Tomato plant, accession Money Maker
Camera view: tilt-top (135 deg); turntable rotation: 240 degrees
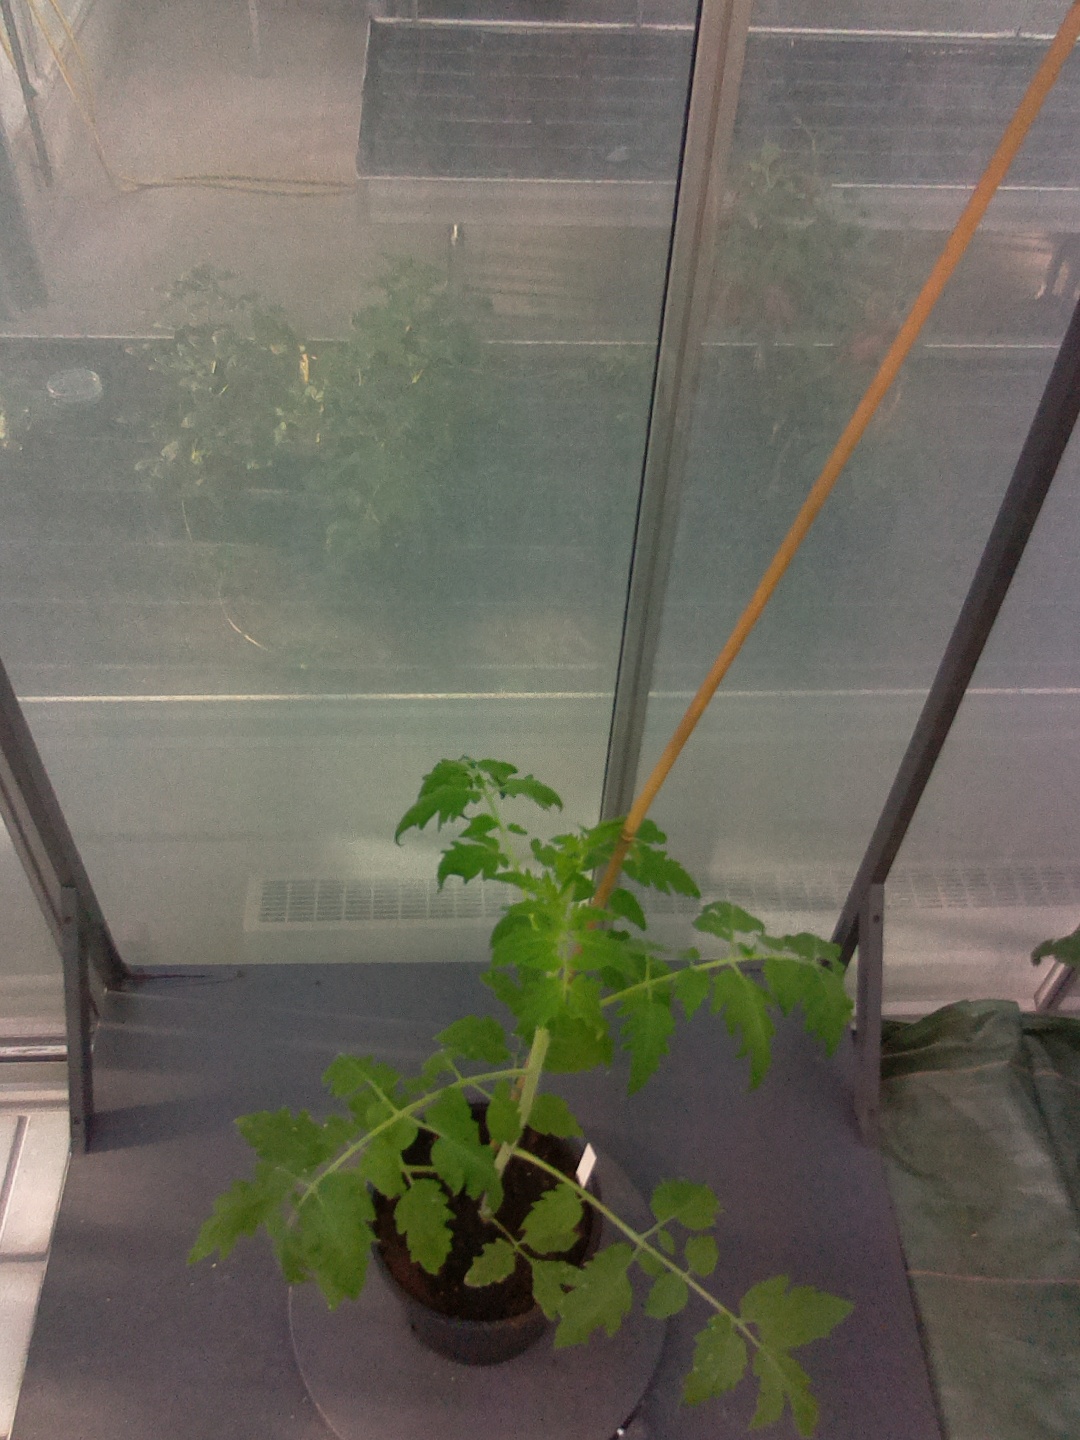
BBCH growth stage 14: 8 of true leaves visible